Radio 10 (Netherlands)

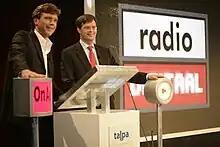
De Mol with Prime Minister Balkenende.

In February 2003 Talpa Radio International brought an enterprise of John de Mol, Radio 10 FM. Some sources claim that already Talpa's intention was to change the name back, but there is no further support available. Among the innovations that went through the station, included the return of Ferry Maat and strengthening by Bart van Leeuwen. A revised program and a new logo seen on May 5 that year was born.